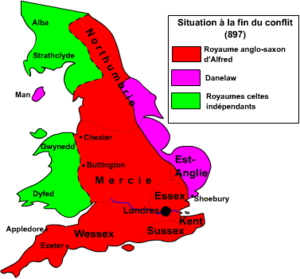
Alfred, né en 848 ou 849 et mort le 26 octobre 899, est roi du Wessex de 871 à sa mort, et roi de tous les Anglo-Saxons à partir de 878, sans jamais contrôler la totalité du territoire anglais. Quatrième fils du roi Æthelwulf, il succède à son frère Æthelred en tant que roi du Wessex en 871.